Danny Kane

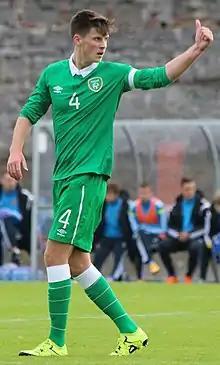
Kane captaining the Republic of Ireland U19 in October 2015.

Danny Kane (born 23 April 1997) is an Irish professional football player and coach. Kane currently plays as a defender for Cashmere Technical in the Southern League (New Zealand). He previously played for Huddersfield Town at youth level, before going on to play for Cork City, AFC Fylde (loan) and Sligo Rovers. Kane represented the Republic of Ireland national side at each underage level up to Under-21 level.